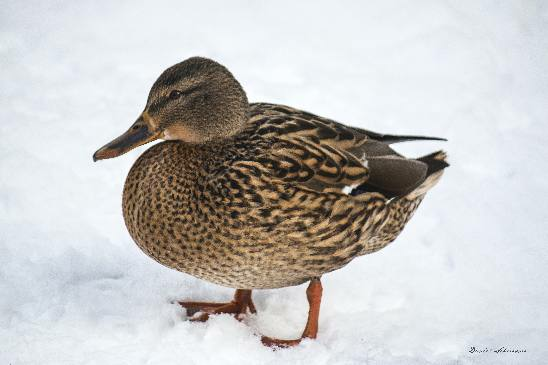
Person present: No